Mirifici Logarithmorum Canonis Descriptio

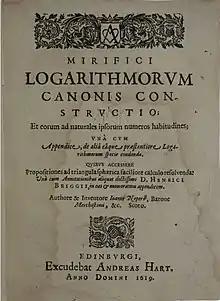
Latin title page of "Constructio," 1619

Napier then gives instructions for reproducing his published tables, with their seven columns and coverage of each minute of arc. He does not compute the sines themselves, the values for which are to be filled in from an already available table. "Reinhold's common table of sines, or any other more exact, will supply you with these values." Logarithms of sines for angles from 30 degrees to 90 degrees are then computed by finding the closest number in the radical table and its logarithm and calculating the logarithm of the desired sine by linear interpolation. He suggests several ways for computing logarithms for sines of angles less than 30 degrees. For example, one can multiply a sine that is less than 0.5 by some power of two or ten to bring it into the range [0.5,1]. After finding that logarithm in the radical table, one adds the logarithm of the power of two or ten that was used (he gives a short table), to get the required logarithm.